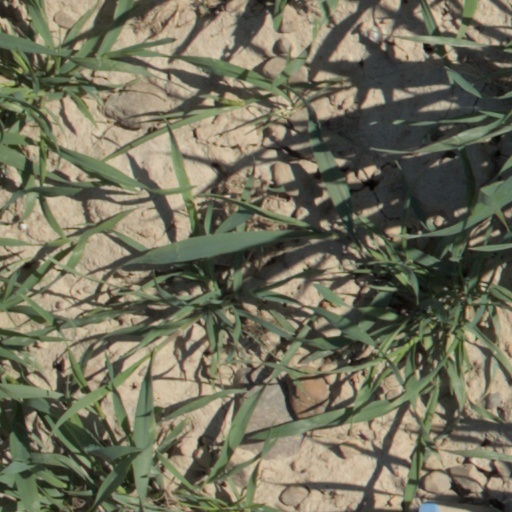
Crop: wheat